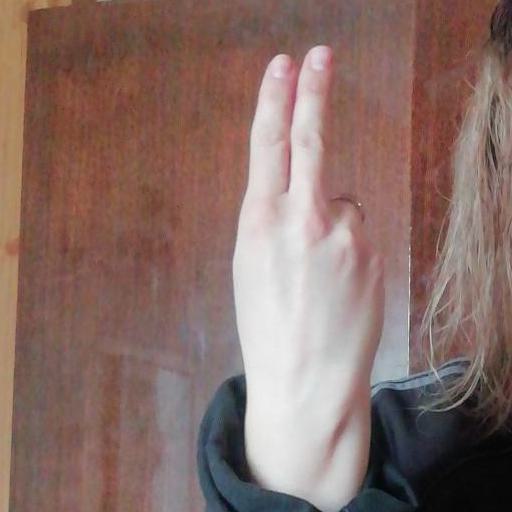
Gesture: two_up_inverted